FAM71E2

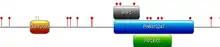
Visualization of domains and motifs on the FAM71E2 gene

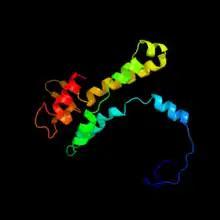
Secondary structure of FAM71E2

FAM71E2 is 922 amino acids long and has a molecular weight of 10/100,000 pI/Mw. The protein has four different domains: DUF3699, PRK14951, PHA03247, and BASP1. The structure consists of 8 alpha helixes and 1 beta sheet.